Tracy White

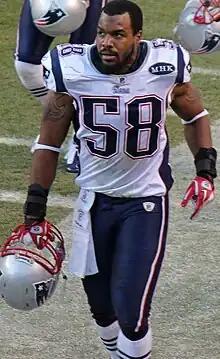
White during 2011 NFL season

Tracy Donnel White (born April 14, 1981) is a former American football linebacker. He was signed by the Seattle Seahawks as an undrafted free agent in 2003. He played college football at Howard.